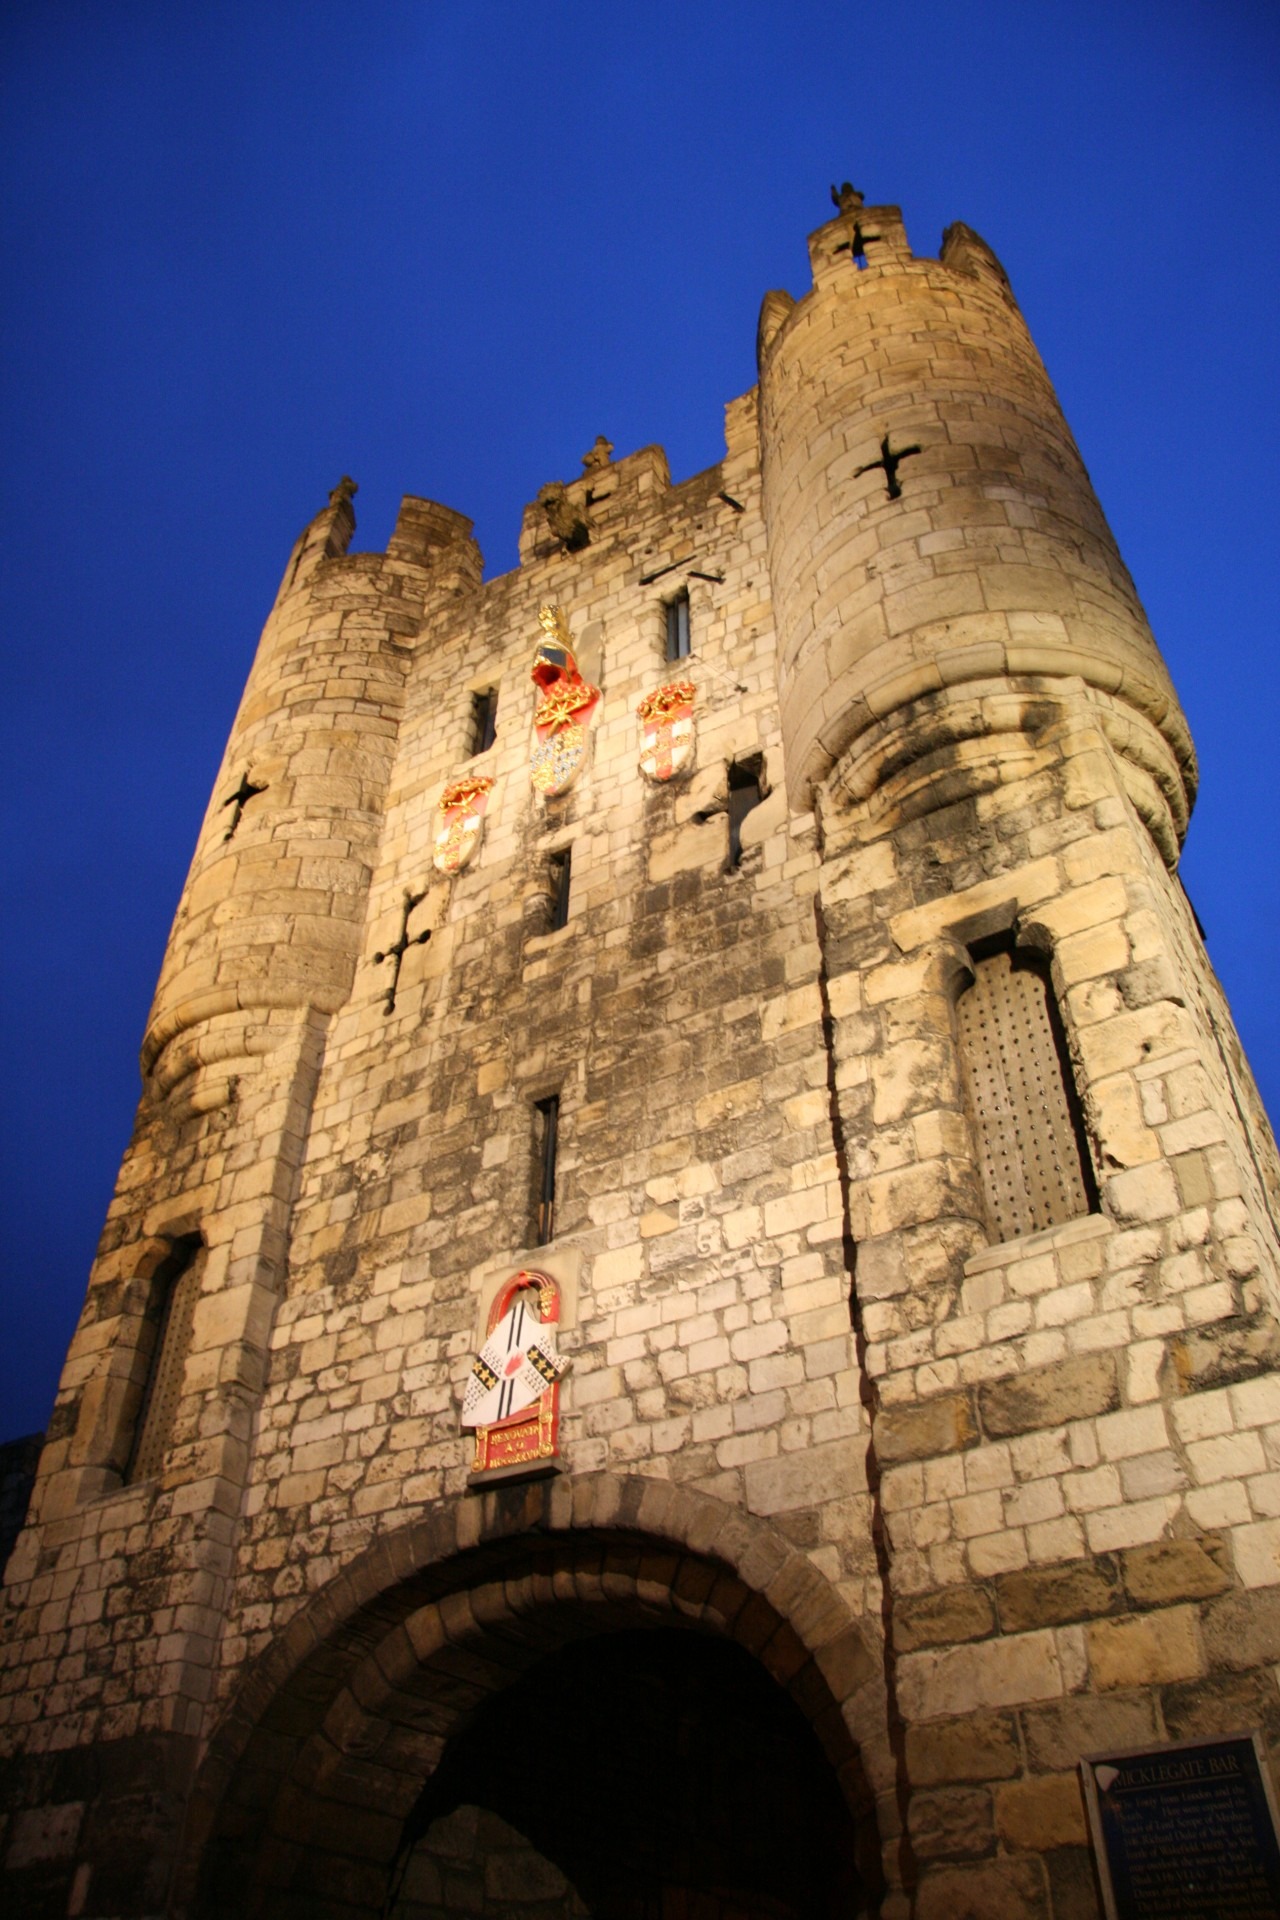
building, tower, castle, cathedral, fortification, place of worship, england, medieval, fortress, temple, middle ages, united kingdom, ancient history, castle york